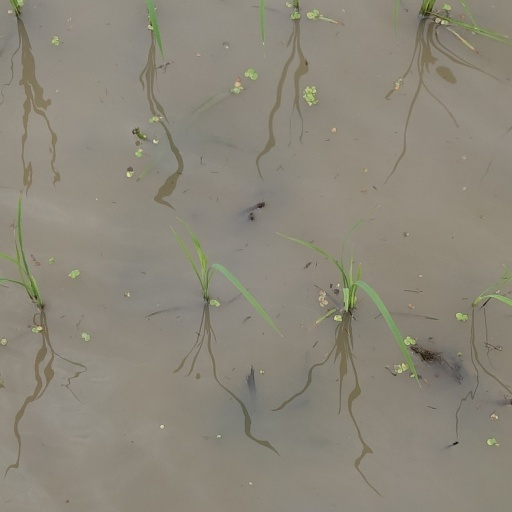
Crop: rice